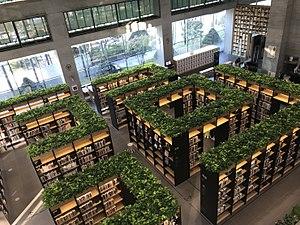
Naver est une entreprise sud-coréenne d'informatique. Elle est notamment propriétaire du moteur de recherche homonyme Naver.